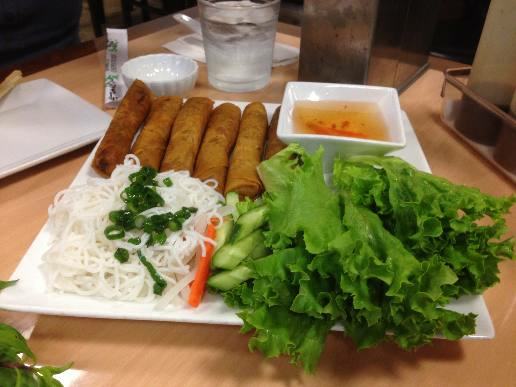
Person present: No